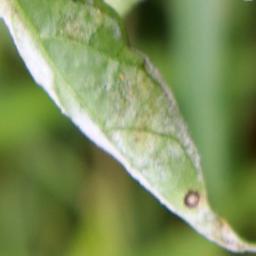
Label: powdery mildew